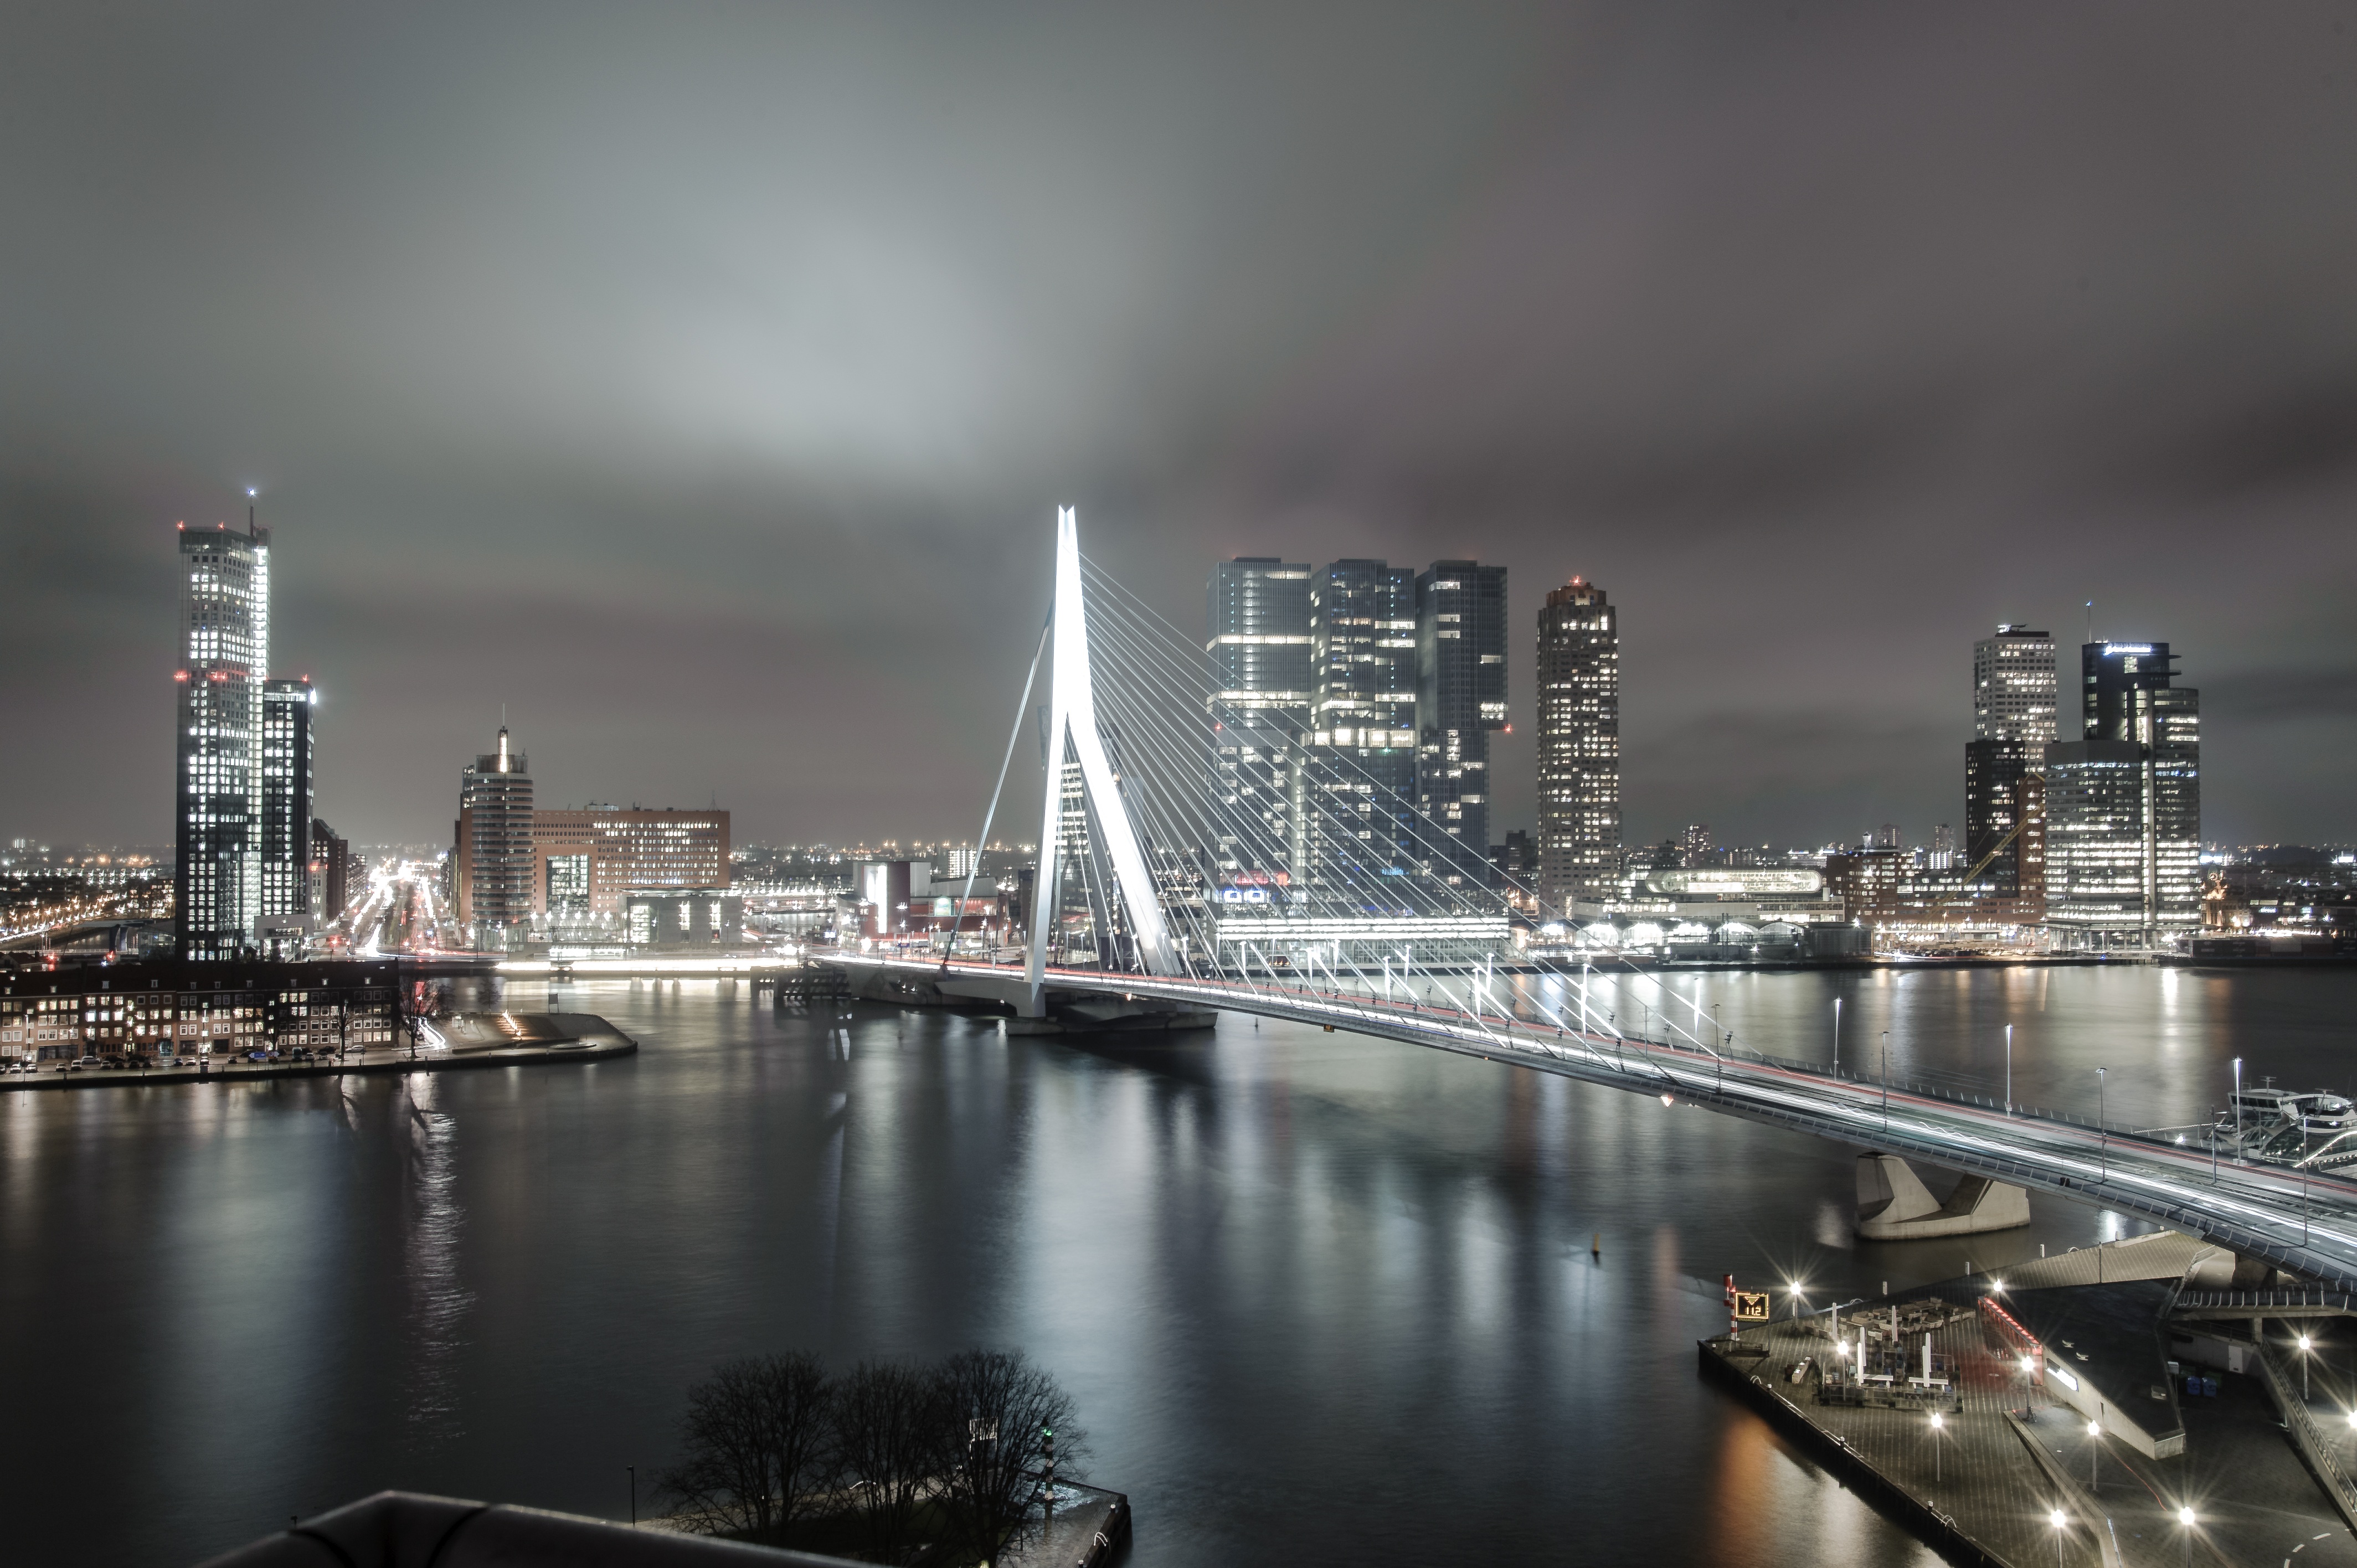
landscape, dock, bridge, skyline, night, air, city, skyscraper, cityscape, downtown, dusk, evening, reflection, tower, landmark, harbor, marina, waterway, tower block, holland, netherlands, rotterdam, metropolis, urban area, human settlement, metropolitan area